Samuel Untermyer

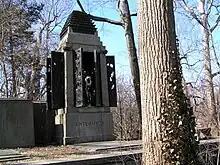
Gravesite of Samuel Untermyer, Woodlawn Cemetery

Untermyer developed elaborate gardens at his primary residence, Greystone, in Yonkers, New York. The 150-acre estate was situated on land adjacent to the Hudson River.